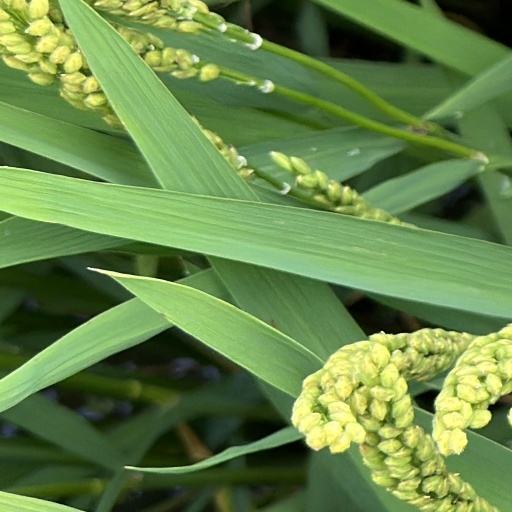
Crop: rice